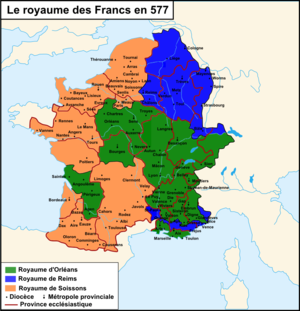
Le royaume des Francs en 577.
Chilpéric Iᵉʳ, né entre 525 et 534, mort entre le 20 et le 28 septembre 584 à Chelles, est un souverain franc de la dynastie des Mérovingiens. Petit-fils de Clovis et fils de Clotaire Iᵉʳ, il est roi de Soissons de 561 à 584.
La Vasconie ou Wasconia est un territoire contrôlé militairement et politiquement par les Vascons de la fin du VIᵉ siècle jusqu'au XIᵉ siècle et qui s'étend sur les deux versants des Pyrénées, lieu de défense contre les attaques naturelles franques, wisigothiques et musulmanes. Au nord des Pyrénées, sa frontière fluctue et va de l'axe Aire-Lescar à la fin du VIᵉ siècle mais au-delà de la Garonne au VIIIᵉ siècle. Au sud des Pyrénées, sa frontière passe de l'axe Vitoria-Olite au VIᵉ et VIIᵉ siècle jusqu'à Saragosse